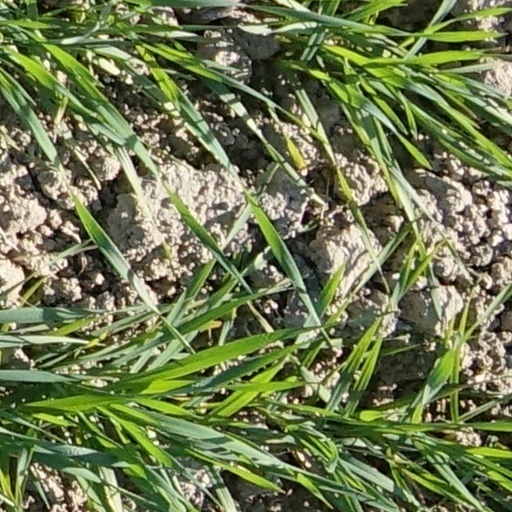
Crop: wheat